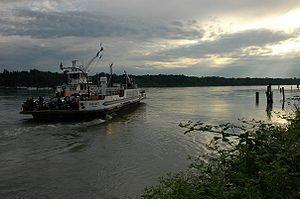
L'Albion Ferry était un service canadien de traversier qui reliait Maple Ridge à Langley de l'autre côté du fleuve Fraser, en Colombie-Britannique. Le service est lancé le 2 juin 1957, mais il est arrêté le 31 juillet 2009 après la mise en service du pont Golden Ears.